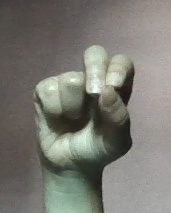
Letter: gaaf